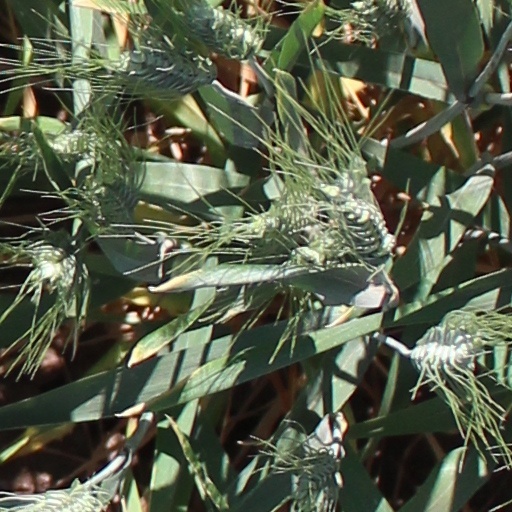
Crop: wheat